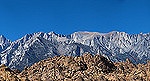
Label: mountain